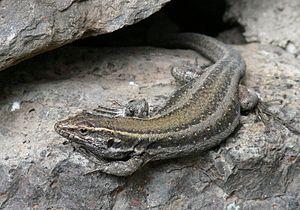
Gallotia caesaris est une espèce de sauriens de la famille des Lacertidae.